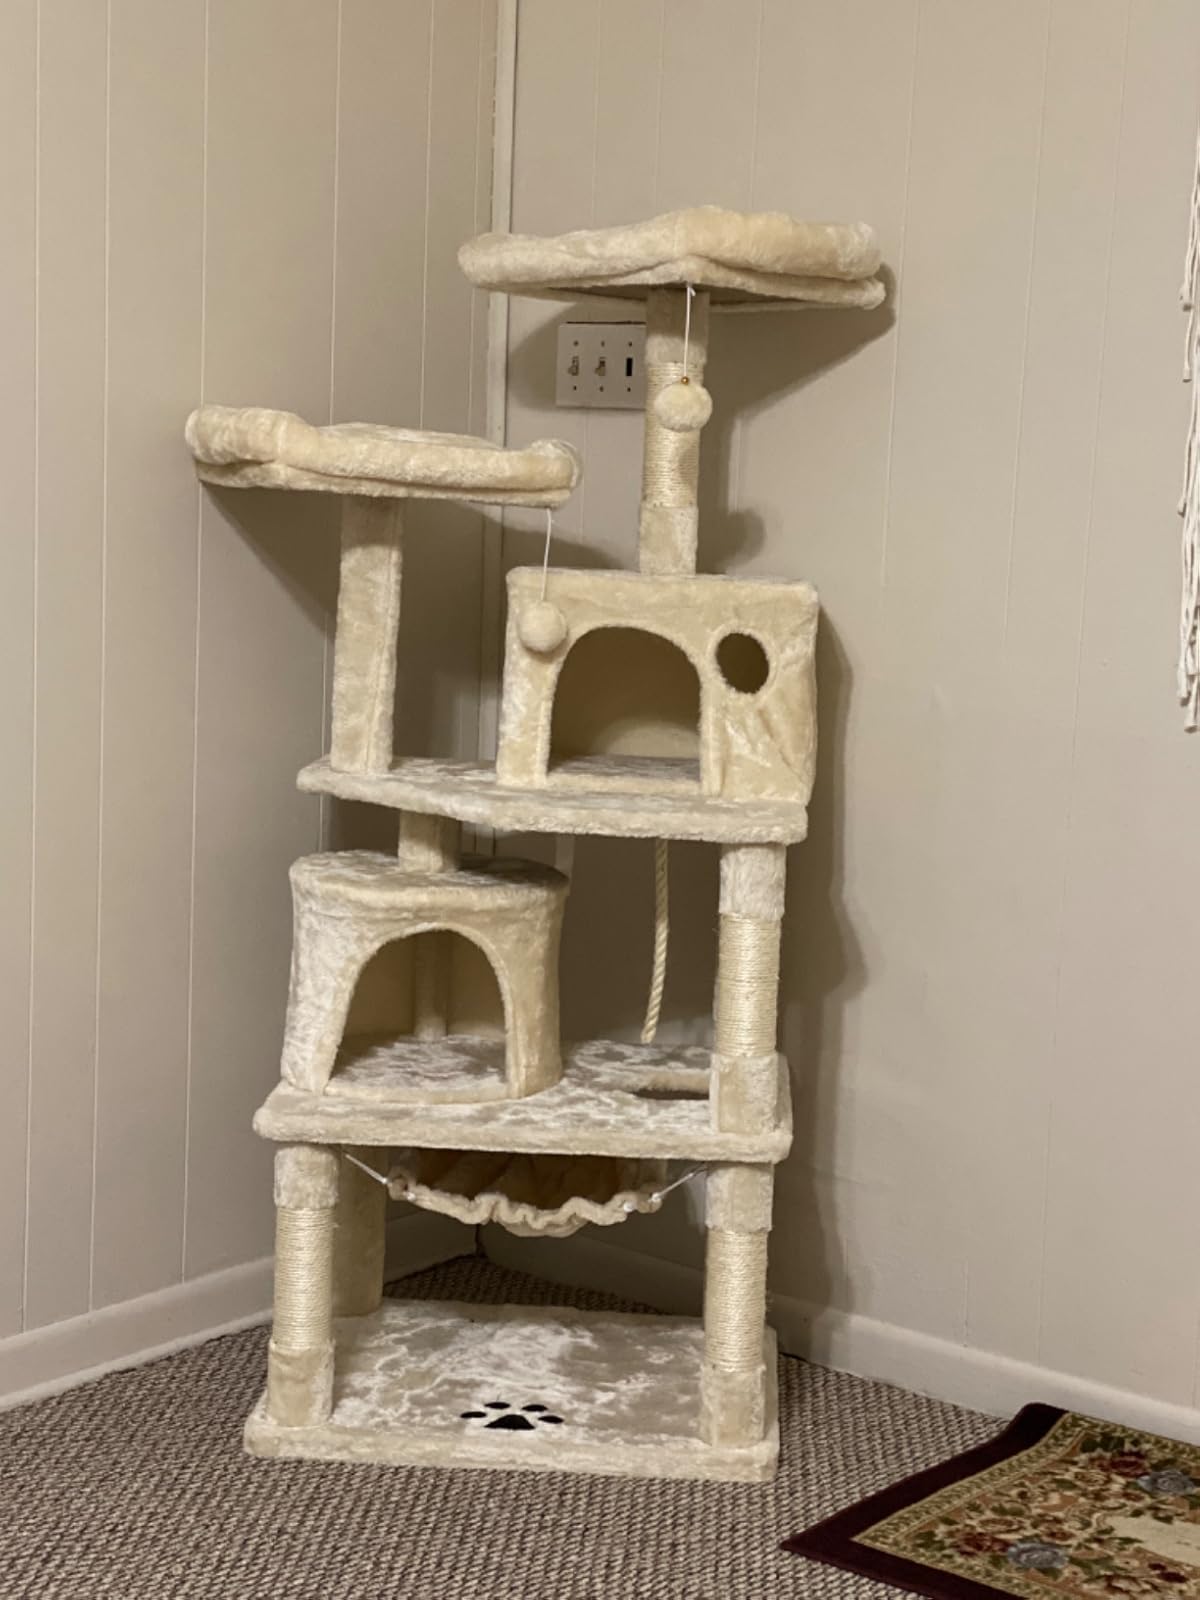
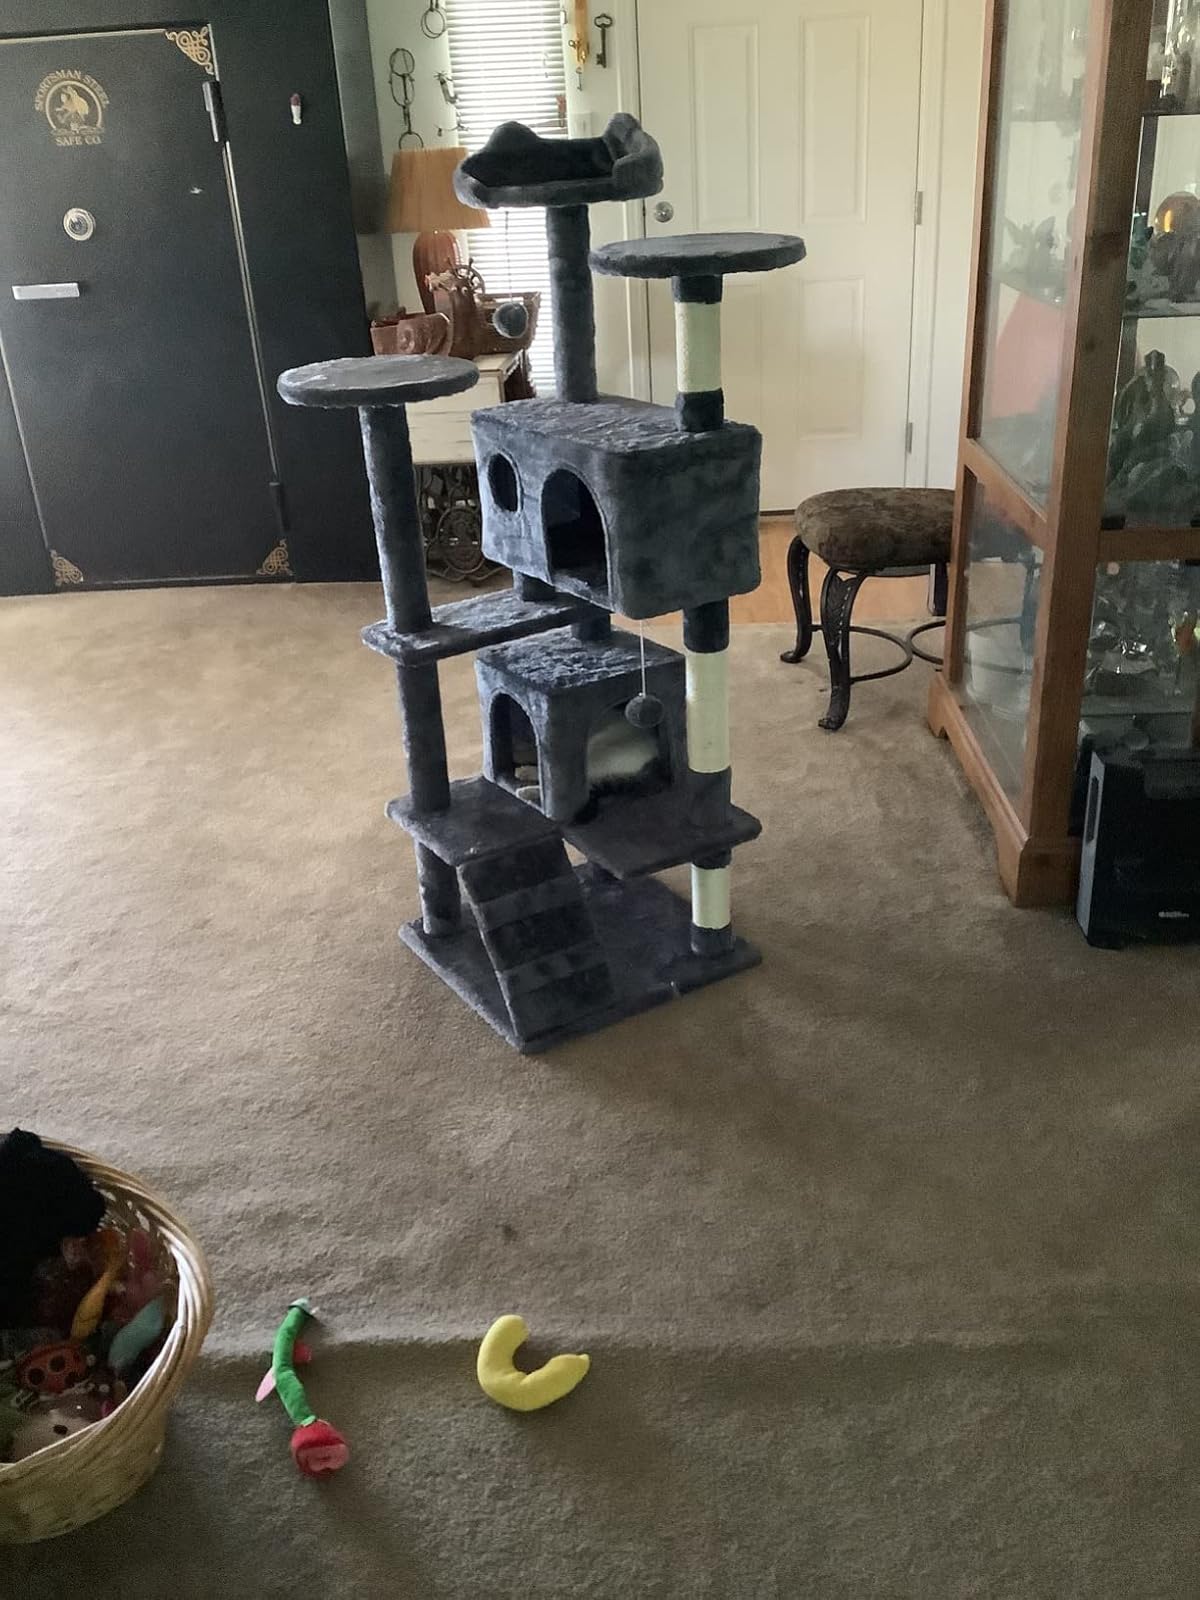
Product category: items_cat tree
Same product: no